Betacam

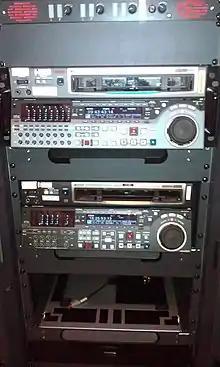
MPEG IMX deck (top) and HDCAM deck (bottom)

MPEG IMX also known as D-10, is a 2000 development of the Digital Betacam format. Digital video compression uses H.262/MPEG-2 Part 2 encoding at a higher bitrate than Betacam SX: 30 Mbit/s (6:1 compression), 40 Mbit/s (4:1 compression) or 50 Mbit/s (3.3:1 compression). Unlike most other MPEG-2 implementations, IMX uses intraframe compression. Additionally, IMX ensures that each frame has the same exact size in bytes to simplify recording onto video tape. Video recorded in the IMX format is compliant with CCIR 601 specification, with eight channels of audio and timecode track. It lacks an analog audio (cue) track as the Digital Betacam, but will read it as channel 7 if used for playback. This format has been standardized in SMPTE 365M and SMPTE 356M as "MPEG D10 Streaming".